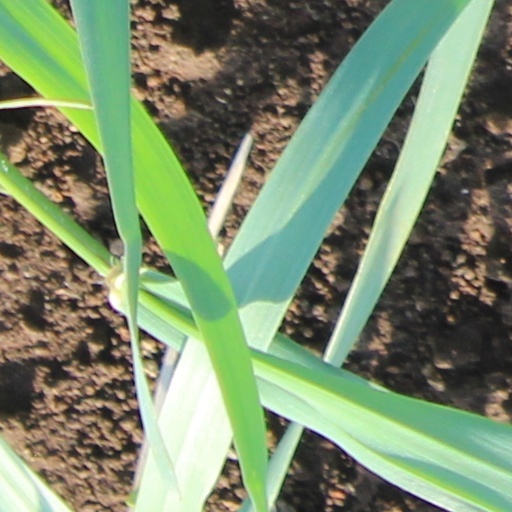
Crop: wheat